Time Lord

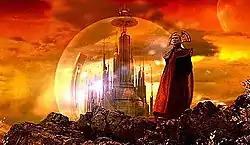
The Citadel of the Time Lords on Gallifrey (from "The Sound of Drums")

According to 2020 episode "The Timeless Children", the Time Lords were originally members of the Shobogan race who were genetically altered with the genetic code of a being known as the Timeless Child, a being that later came to be known as the Doctor. Rassilon worked with another Time Lord named Omega to create the first time travel spaceship, harnessing the power of a star going supernova to fuel the device. Though it succeeded, Omega disappeared during the incident. Rassilon harnessed the nucleus of the resulting black hole to provide the energy that powers time travel, resulting in much of Omega's praise being given to Rassilon, and Rassilon became a defining figure in Time Lord society. Rassilon took control of the Time Lords' home planet Gallifrey as its "Lord High President". The Time Lords became an influential race in the universe, becoming important figures during a period known as "The Dark Times" and waging war with a species known as the Great Vampires. They also established a faction known as the Division to interfere with history when needed, though the Division split off to become separate from the Time Lords entirely. As the universe stabilised, the Time Lords decided to take a vow of non-interference, deciding not to interact with the universe and merely observe it.